Bascom Hill

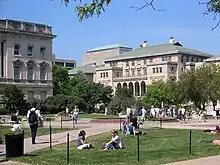
Memorial Union at right, Historical Society at left

Between North Hall and Science Hall is a Beaux Arts-style structure built in 1901 to house the College of Engineering. When outside architects didn't submit a satisfactory design and the need for a building was urgent, some of the engineering faculty designed their own building in a month and got the first section built in under a year. By 1933 Engineering had outgrown the building. Engineering moved to new buildings on the west side of campus, and the Education department moved in.